List of twin towns and sister cities in Norway

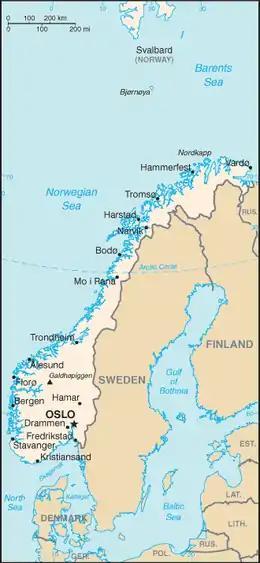
Map of Norway

This is a list of places in Norway having standing links to local communities in other countries. In most cases, the association, especially when formalised by local government, is known as "town twinning" (though other terms, such as "partner towns" or "sister cities" are sometimes used instead), and while most of the places included are towns, the list also comprises villages, cities, districts, counties, etc. with similar links.